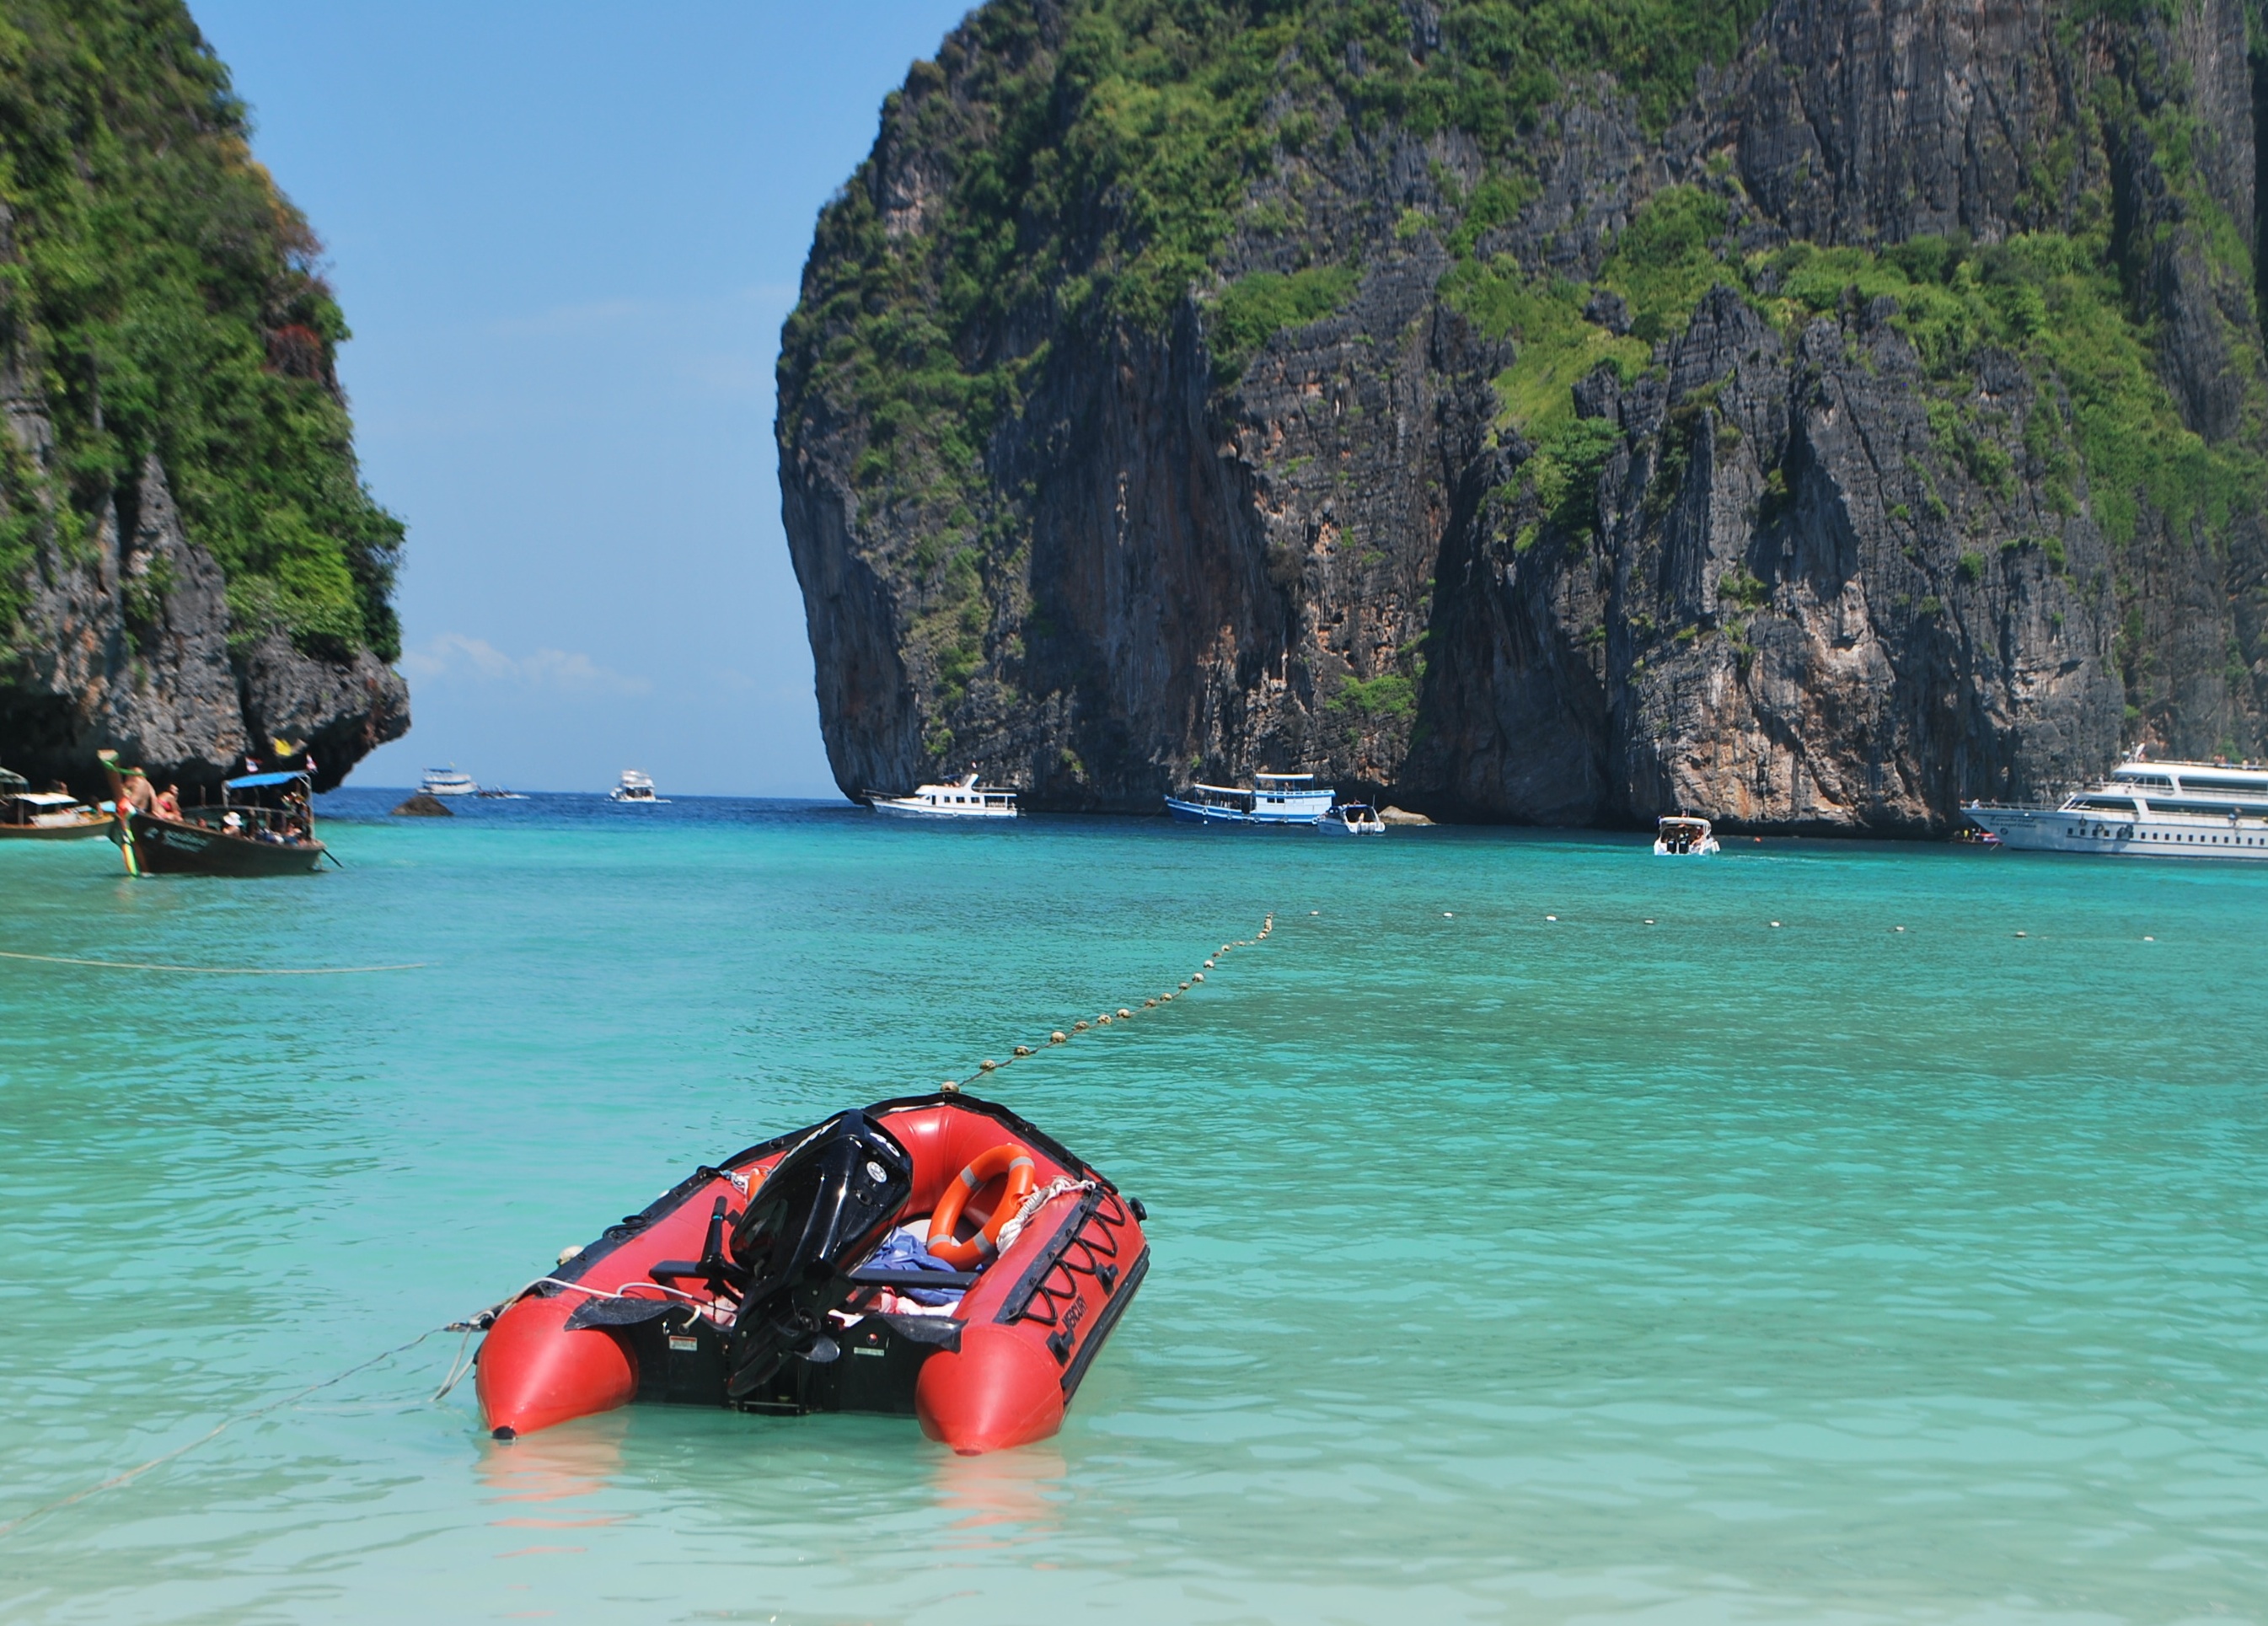
beach, sea, coast, vacation, cove, vehicle, bay, island, boating, cape, islet